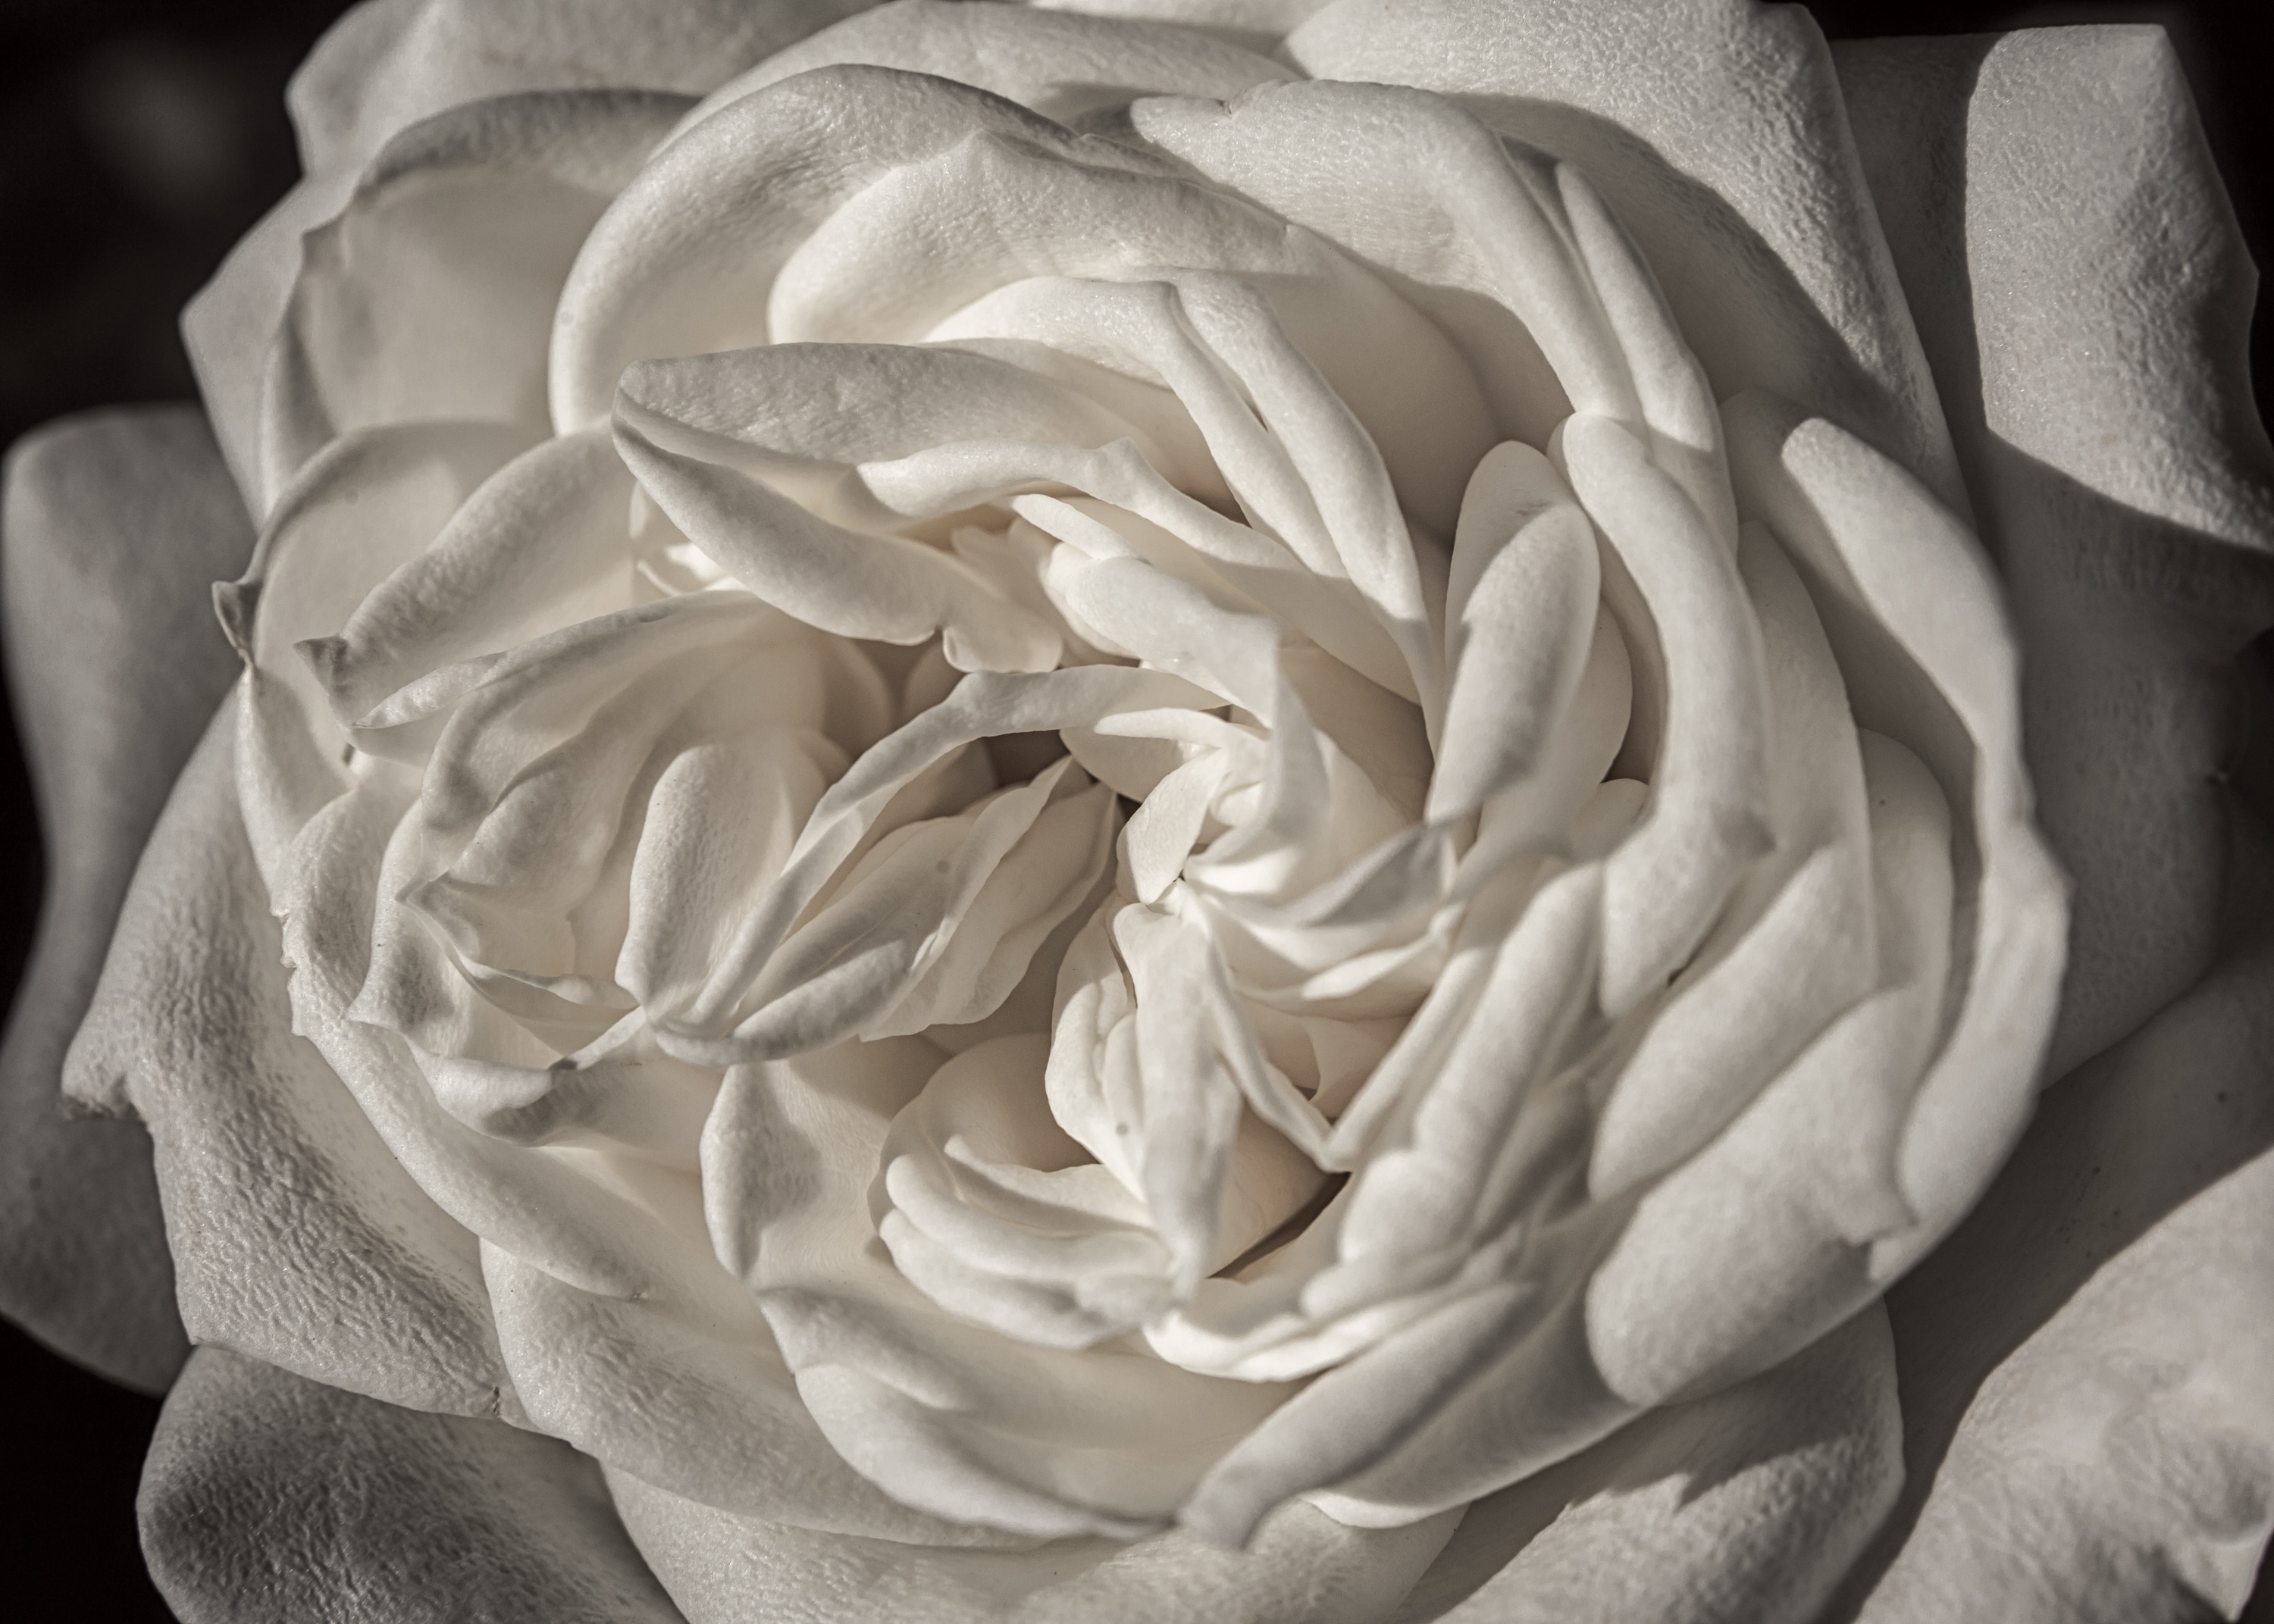
black and white, plant, white, photography, flower, petal, monochrome, close up, macro photography, flowering plant, monochrome photography, land plant